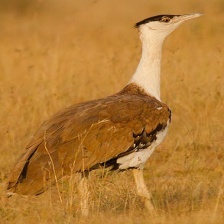
Species: INDIAN BUSTARD
Scientific name: ARDEOTIS NIGRICEPS